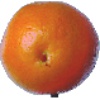
Label: tangelo